Question: Please indicate a possible affordance area of scissors that can be used for holding
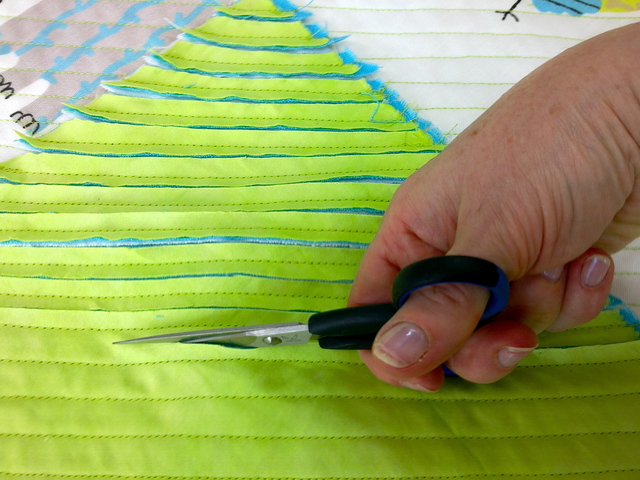
Answer: [310.337, 269.592, 503.528, 369.167]